San Marco (Jacksonville)

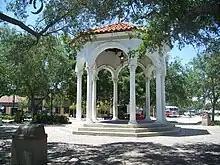
Gazebo in San Marco Square

San Marco Square is the neighborhood's major commercial district. The triangular district is located at the three-way juncture of Atlantic Boulevard, Hendricks Avenue and San Marco Boulevard; a tiered fountain at the center of the square originally marked the convergence of these streets. The San Marco Building, a Mediterranean Revival structure completed in 1927, was the district's first commercial building and set its architectural tone. Other features of the square include the San Marco Theatre, an art deco single-screen movie theater first opened in 1938; and the Little Theatre, home to Theatre Jacksonville, one of the country's oldest community theater troupes.